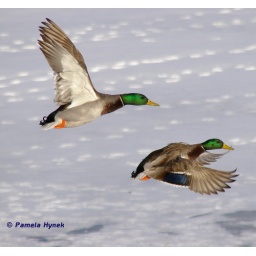
ducks by the lake